Madame de Pompadour

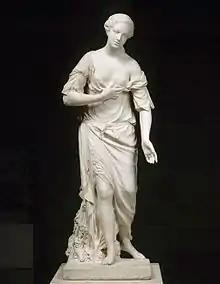
Jean Baptiste Pigalle: Madame de Pompadour as "Friendship" (Louvre)

By March, she was the King's mistress, installed at Versailles in an apartment directly above his. On 7 May, the official separation between her and her husband was pronounced. To be presented at court, she required a title. The King purchased the marquisate of Pompadour on 24 June and gave the estate, with title and coat-of-arms, to Jeanne Antoinette, making her a "Marquise". On 14 September 1745, Madame de Pompadour made her formal entry before the King, presented by the King's cousin, the Princess of Conti. Determined to make her place at court secure, Jeanne Antoinette immediately attempted to forge a good relationship with the royal family. After the Queen engaged Pompadour in a conversation by enquiring after a mutual acquaintance, Madame de Saissac, Pompadour responded in delight, swearing her respect and loyalty to Marie Leszczyńska. The Queen in return favored Jeanne Antoinette instead of the King's other mistresses. Pompadour quickly mastered the highly mannered court etiquette. However, her mother died on Christmas Day of the same year, and did not live to see her daughter's achievement of becoming the undisputed royal mistress.